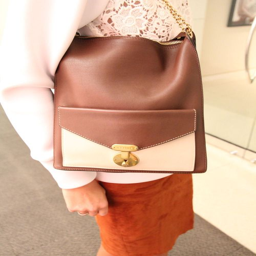
bag : the shape and size of this bag is fab !